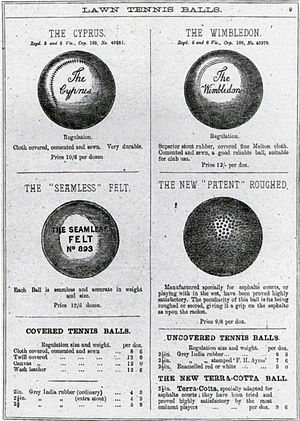
Tennisbold / Specifikationer
Tennisboldreklame i det 19. århundrede.
En tennisbold er en bold, som er designet til tennis. Tennisbolde har en fluorescens gul farve ved de betydelige sportsbegivenheder, men ved rekreationelt spil kan de være næsten alle farver. Tennisbolde er dækket med fiberfyldt filt, som justerer deres aerodynamiske egenskaber, og de har alle hvide bueformede kurver, der går omkring bolden.